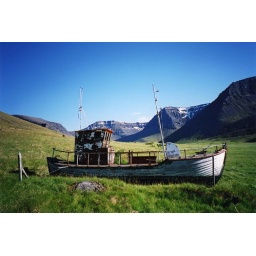
Old boat in a field near Thingeyri, Iceland